Aaram Arivu

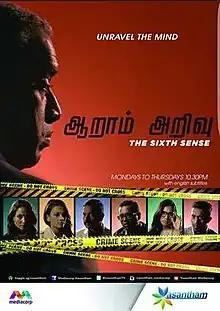

Aaram Arivu is a Tamil-language soap opera that aired on MediaCorp Vasantham from 27 June 2016 to 28 August 2016 at 10:30PM SST for 32 episodes. The show starred Rajesh Kannan, Shafinah Banu, Karthik Moorthy, Janani Devi, Dhurrgah Mathivanan and among others.